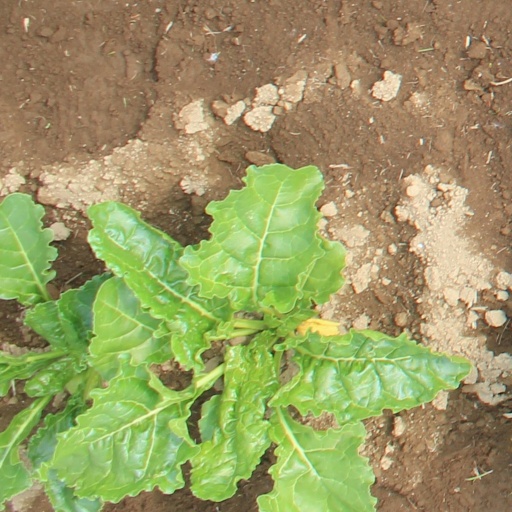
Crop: sugar beet